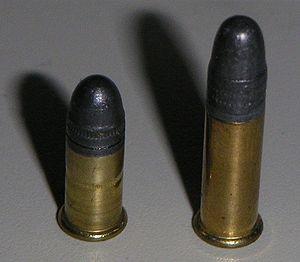
La .22 Court est une cartouche à percussion annulaire, variante de la 6 mm Flobert, qui est apparue en 1857 comme munition du revolver de poche S&W N°1. Elle présentait alors une balle en plomb nu de 1,9 g propulsée par 0,26 g de poudre noire.